Island

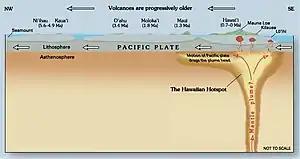
Cross section through Earth at the Hawaii hotspot. Magma from the mantle rises into the lithosphere, creating a chain of volcanoes as the lithosphere moves over the hotspot.

Islands often are found in archipelagos or island chains, which are collections of islands. These chains are thought to form from volcanic hotspots, areas of the lithosphere where the mantle is hotter than the surrounding area. These hotspots would give rise to volcanoes whose lava would form the rock the islands are made of. For some islands, the movement of tectonic plates above stationary hotspots would form islands in a linear chain, with the islands further away from the hotspot being progressively older and more eroded, before disappearing under the sea entirely. An example is the Hawaiian Islands, with the oldest island being 25 million years old, and the youngest, Hawaii, still being an active volcano. However, not all island chains are formed this way. Some may be formed all at once by fractures in the tectonic plates themselves, simultaneously creating multiple islands. One supporting piece of evidence is that of the Line Islands, which are all estimated to be 8 million years old, rather than being different ages.